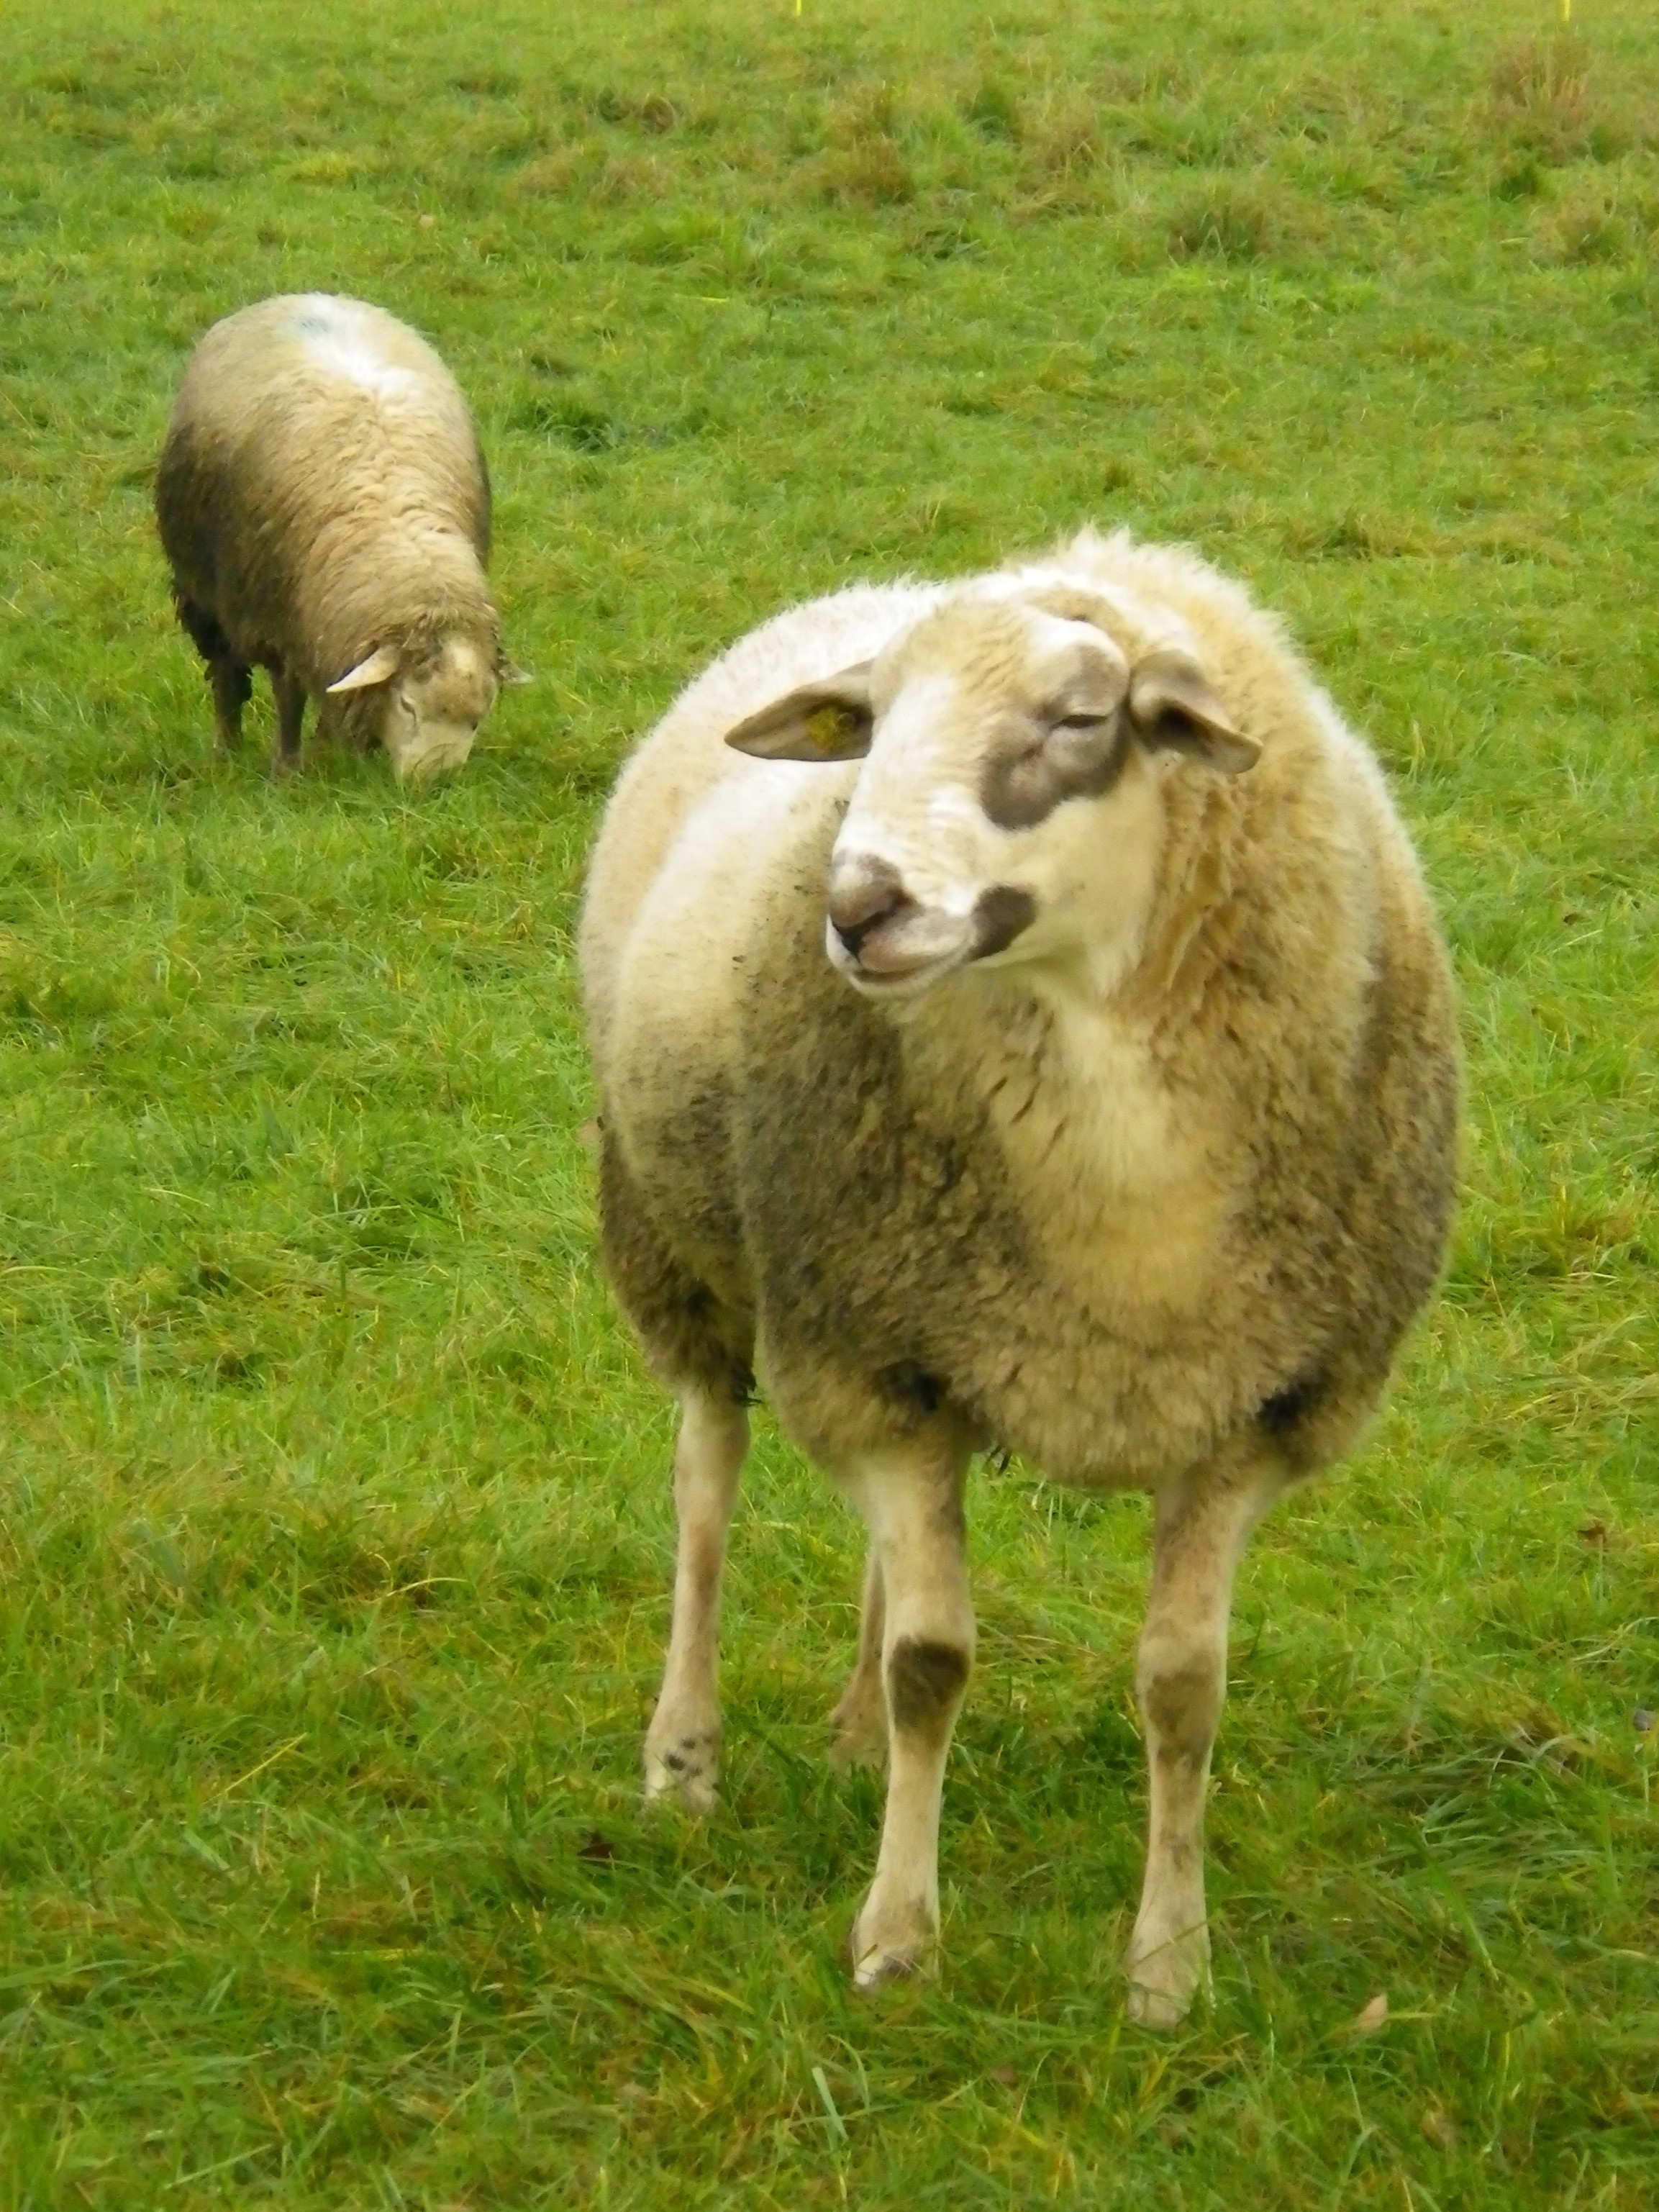
meadow, horn, herd, pasture, grazing, sheep, mammal, fauna, grassland, vertebrate, sheeps, cattle like mammal, cow goat family